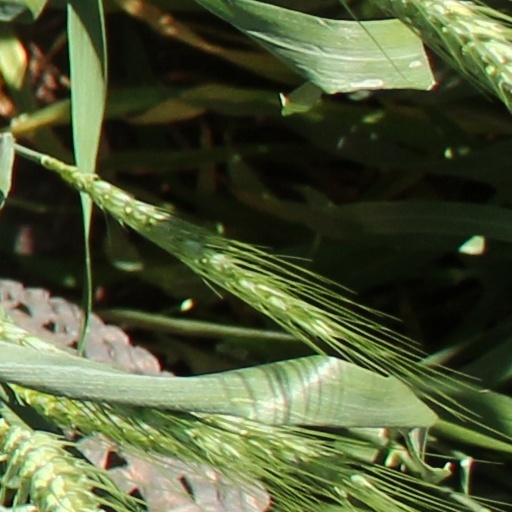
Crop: wheat